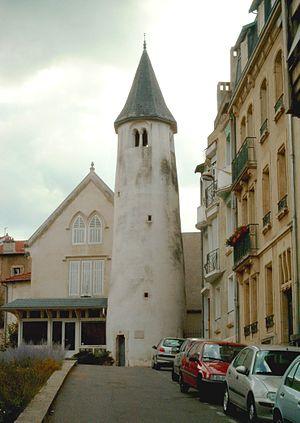
La Tour de la Commanderie à Nancy
Cette page concerne les événements qui se sont produits au douzième siècle en Lorraine.
Cet article recense les monuments historiques de Nancy, en France.